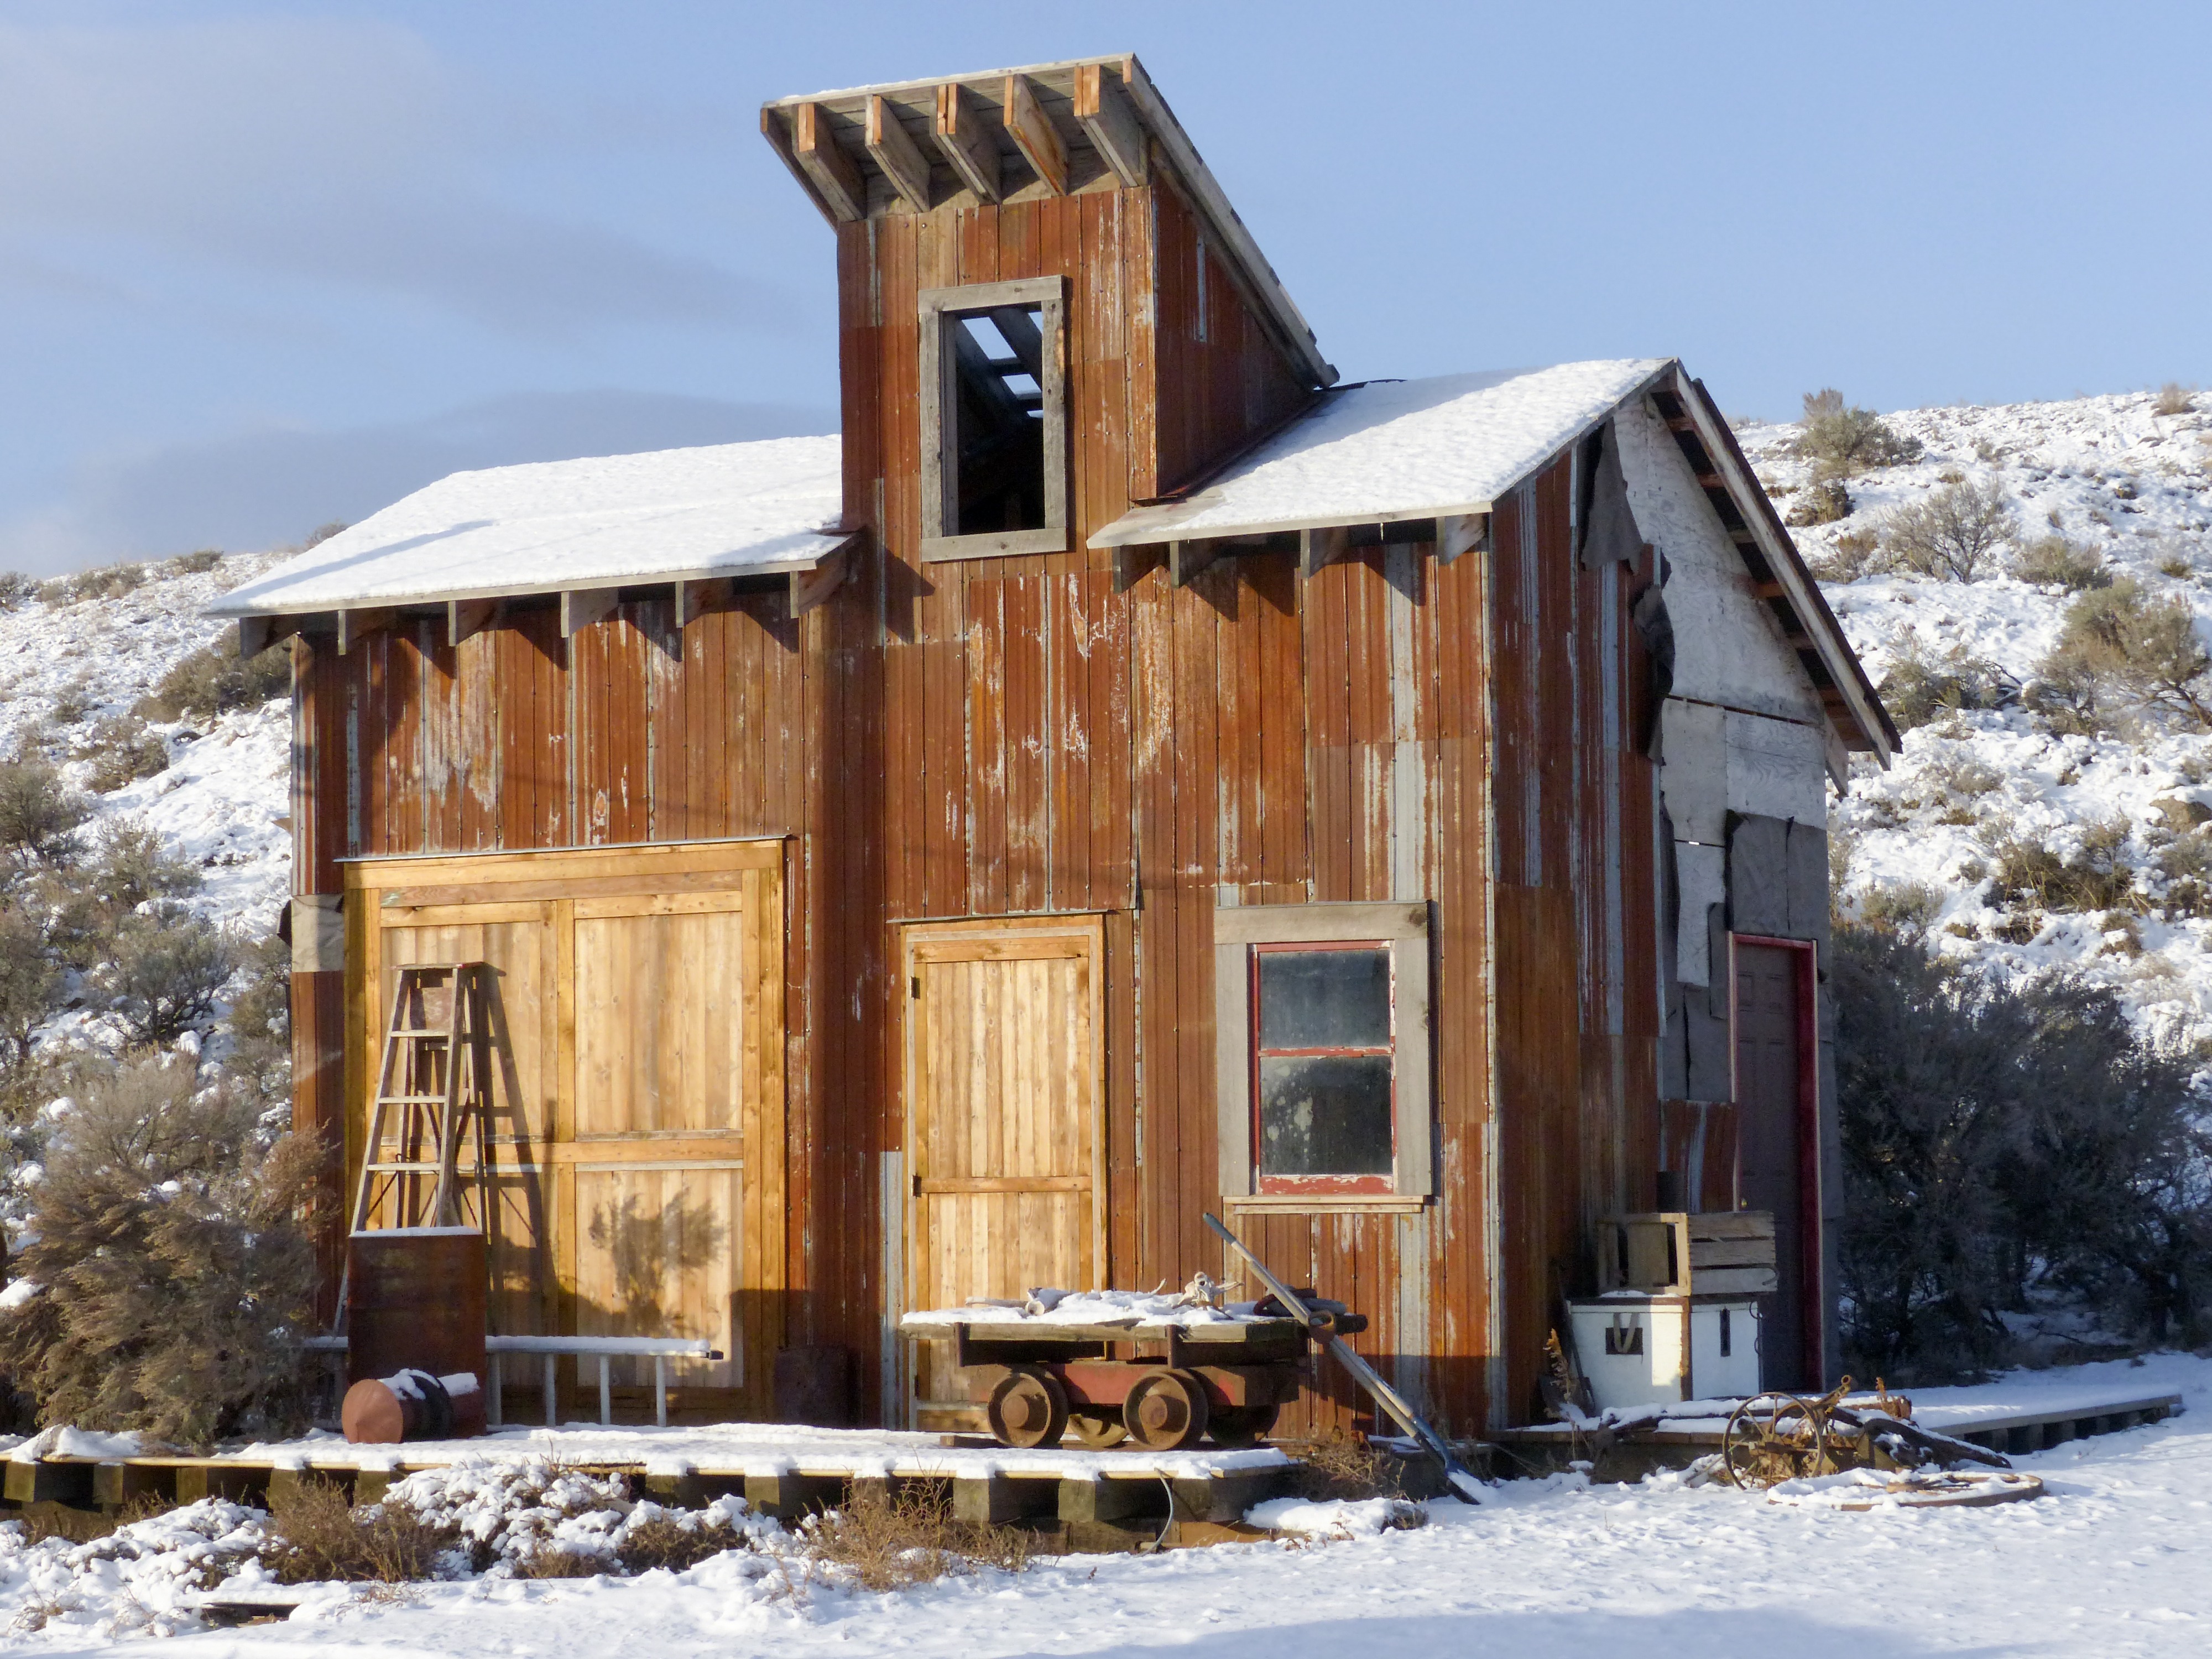
landscape, outdoor, snow, winter, wood, vintage, antique, countryside, house, building, barn, home, shed, hut, shack, cottage, scenery, ancient, facade, chapel, old building, season, buildings, canada, wooden, ghost town, heritage, tourist attraction, estate, log cabin, british columbia, western style, wild west, outdoor structure, sugar house, heritage site, deadman ranch